Raising Helen

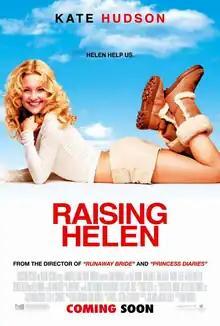
Theatrical release poster

Raising Helen is a 2004 American comedy-drama film directed by Garry Marshall and written by Jack Amiel and Michael Begler. It stars Kate Hudson, John Corbett, Joan Cusack, Hayden Panettiere, siblings Spencer and Abigail Breslin, and Helen Mirren. It grossed $37,486,512 at the U.S. box office.